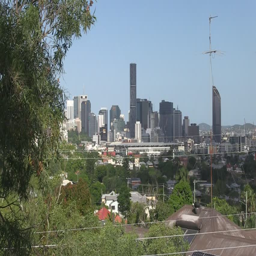
a city and a suburban rooftop fitted with off grid solar energy